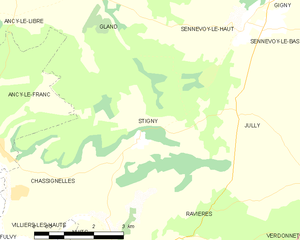
Carte des communes françaises Stigny